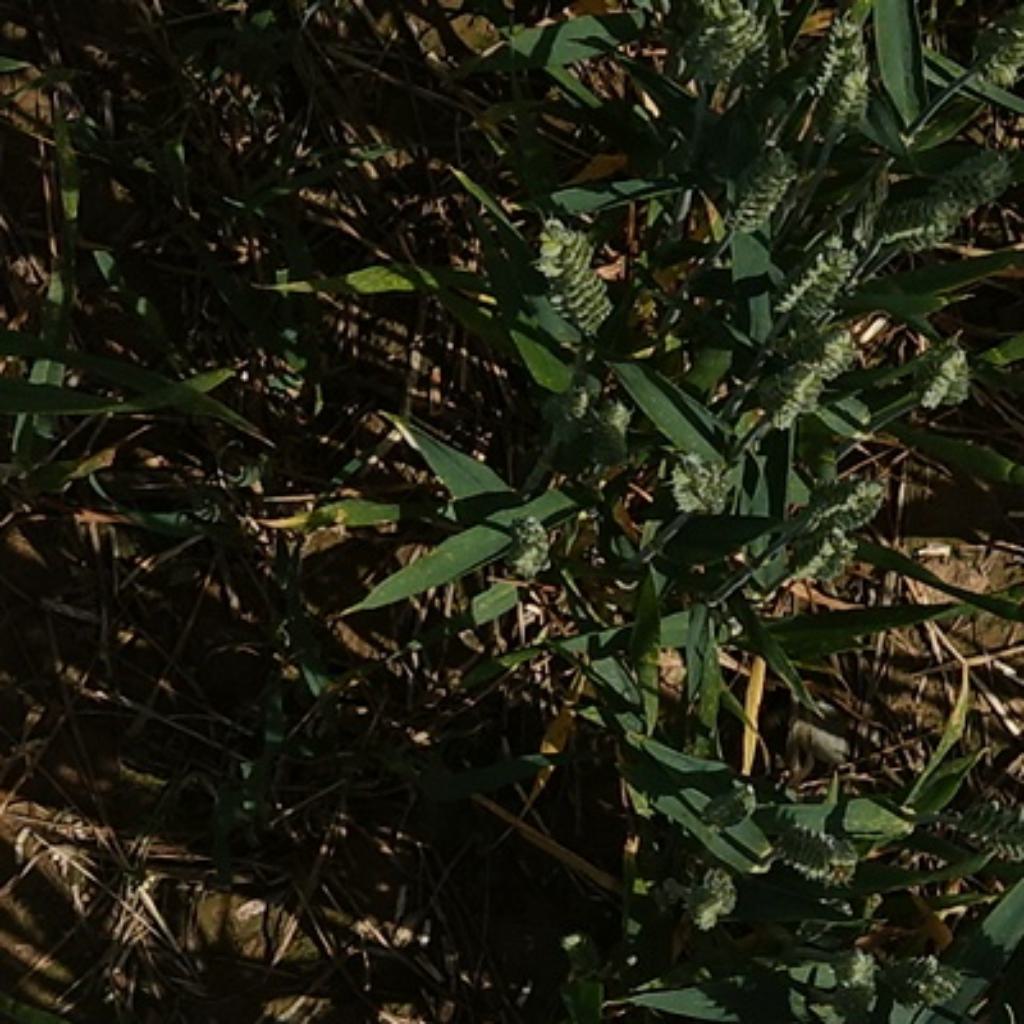
Country: France
Location: VLB
Wheat development stage: Filling